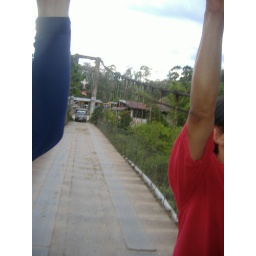
We cross the river in our jeep.